Deutsche Tourenwagen Masters

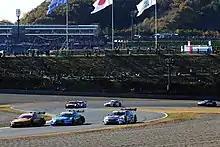
Parade lap featuring DTM race cars before a Super GT race at Twin Ring Motegi in 2017

In March 2010, The GT Association (the governing body of the Super GT series in Japan) initially announced that the ITR were beginning to align the technical regulations with Super GT's GT500 class and NASCAR's Grand American Road Racing Association Grand Touring division to form a new Grand Touring specification. In October 2012, a cooperation agreement between DTM and Super GT was signed in Berlin. The agreement regarding the use of the 'New DTM' regulations by Japan's Super GT began in 2014 and ran for four years. DTM moved away from its previous 4.0-litre V8 specification in favour of 2.0-litre turbos in 2019, which Super GT had implemented in 2014.